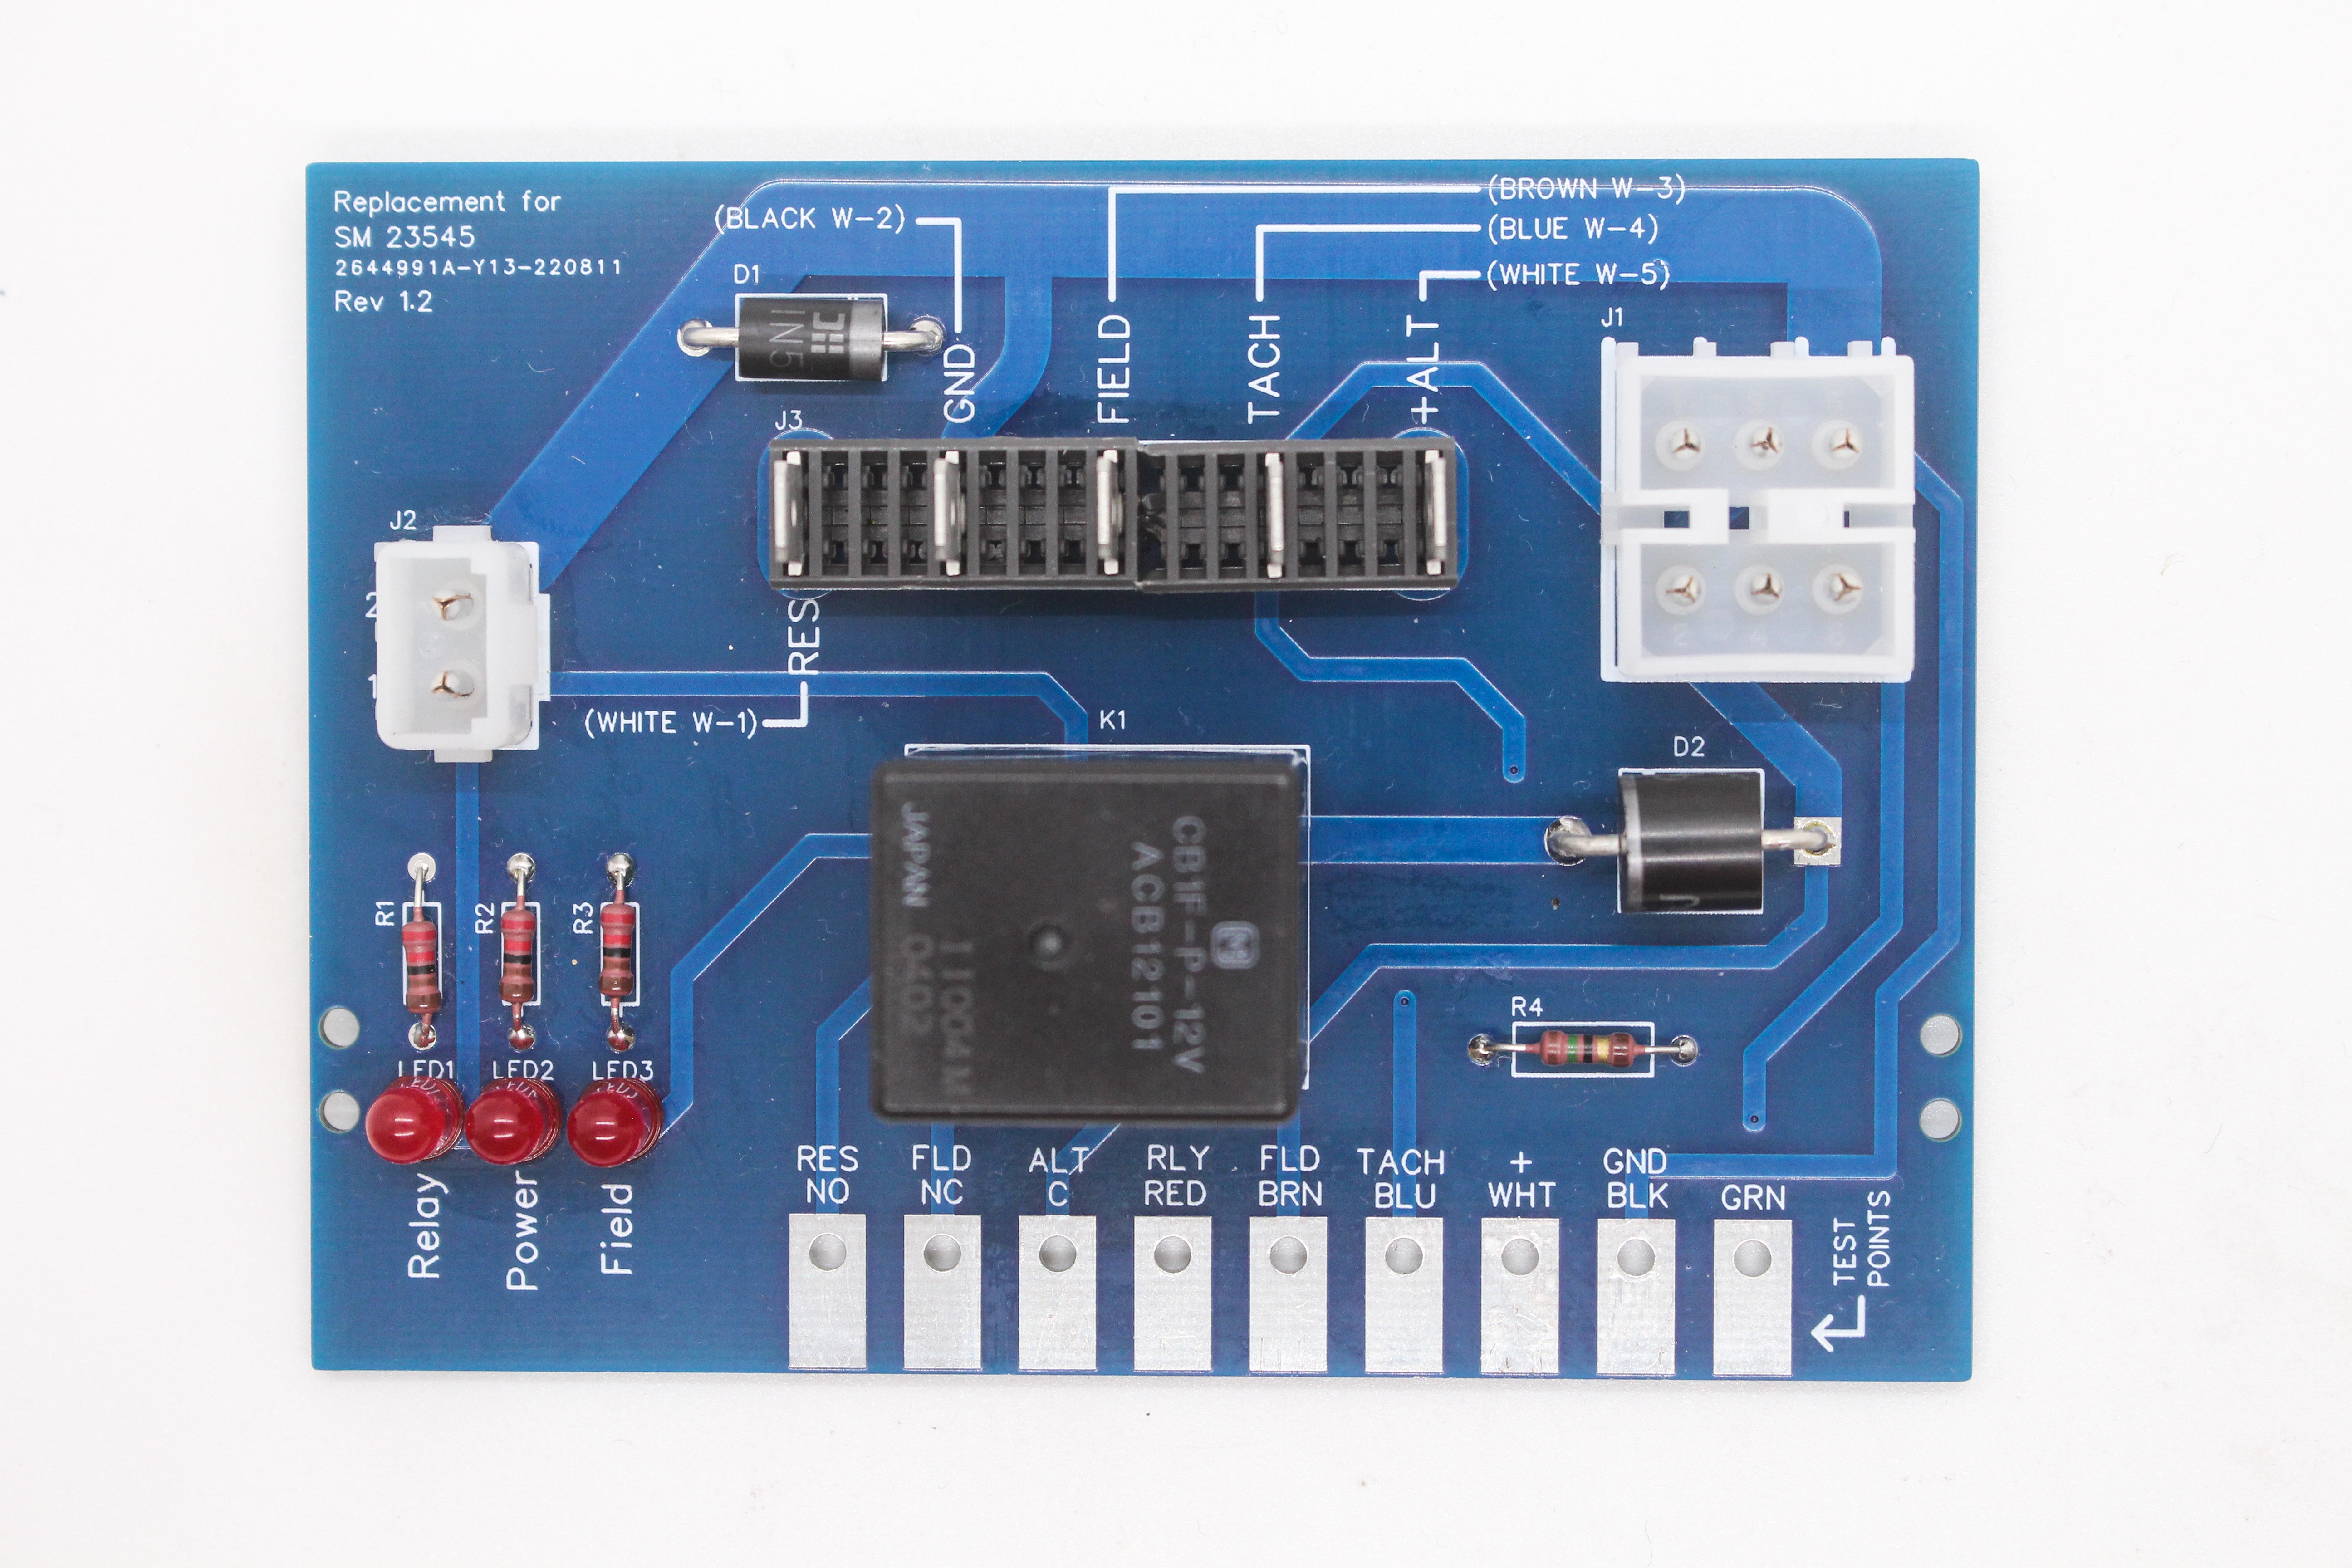
Relay Board for Stairmaster / Stepmill
Relay Board for Stairmaster/Stepmill OEM#SM23545 FITS MODEL'S: 7000PT Stepmill SM5 Gauntlet SM5 Stepmill SM916 (Metal steps) SM916(Plastic steps)
Brand: Kamway Wholesale
Category: Electronics > Circuit Boards & Components > Printed Circuit Boards > Exercise Machine Circuit Boards